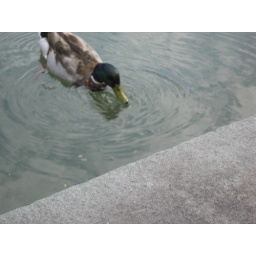
a male mallard duck going after some crumbs thrown by locals